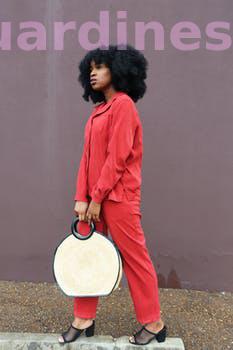
Label: Watermark